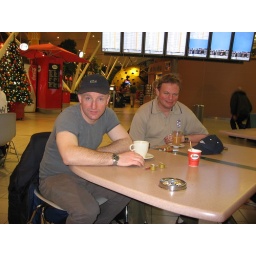
The boys are certainly beginning to show signs of wear and a bit of fatigue by now!